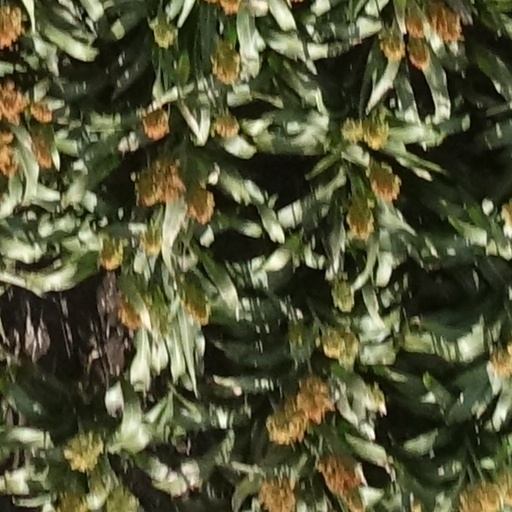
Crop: sorghum